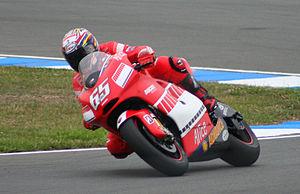
La Desmosedici est un modèle de moto de compétition du constructeur italien Ducati.